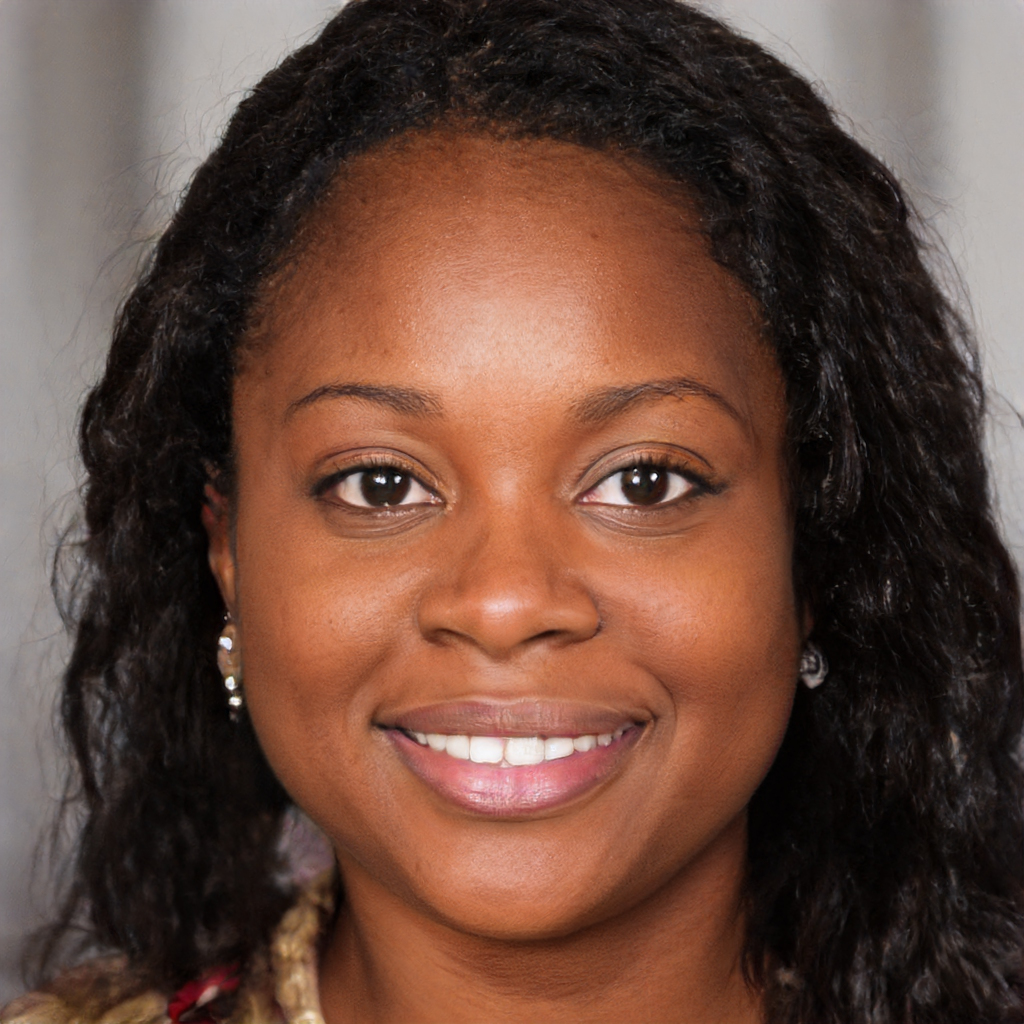
Gender: Female